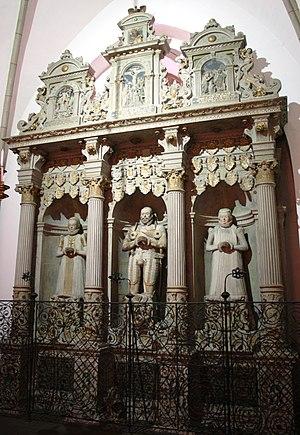
Otto IV de Schaumbourg noble allemand qui fut comte de Schaumbourg et de Holstein-Pinneberg de à 1531 à 1576 il fut également postulant comme Prince-évêque d'Hildelsheim de 1531 à 1537/1576.